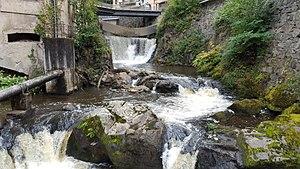
Centre d'art contemporain Thiers
Thiers est une commune française, située dans le département du Puy-de-Dôme en région Auvergne-Rhône-Alpes adhérente du parc naturel régional Livradois-Forez. Elle est l'une des quatre sous-préfectures du département avec Ambert, Issoire et Riom. Les habitants sont appelés les Thiernois, voire également les bitords.
Le Creux de l'enfer est un centre d'art contemporain situé à Thiers dans le département du Puy-de-Dôme en région Auvergne-Rhône-Alpes.
La Durolle est une rivière française, longue de 32 kilomètres, située dans les départements de la Loire et du Puy-de-Dôme, en région Auvergne-Rhône-Alpes. Affluent en rive droite de la Dore qu'elle rejoint en aval de Thiers, elle est un sous-affluent de la Loire par l'Allier.